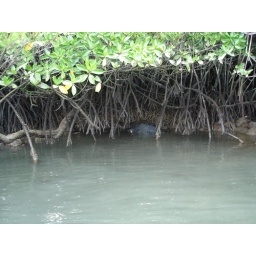
This female green sea turtle is resting after carrying the guys around during mating...